2012 Berlin Marathon

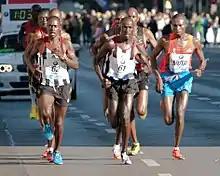
Men's winner Geoffrey Mutai (right) running in Berlin

The 2012 Berlin Marathon was the 39th edition of the annual marathon event and was held on Sunday 30 September on the streets of Berlin, Germany. An IAAF Gold Label Road Race, it was the third World Marathon Majors event to be held that year. Geoffrey Mutai won the men's race in a time of 2:04:15 hours and Aberu Kebede was the women's winner in 2:20:30. A total of 34,377 people (26472 men, 7905 women) finished the marathon race.